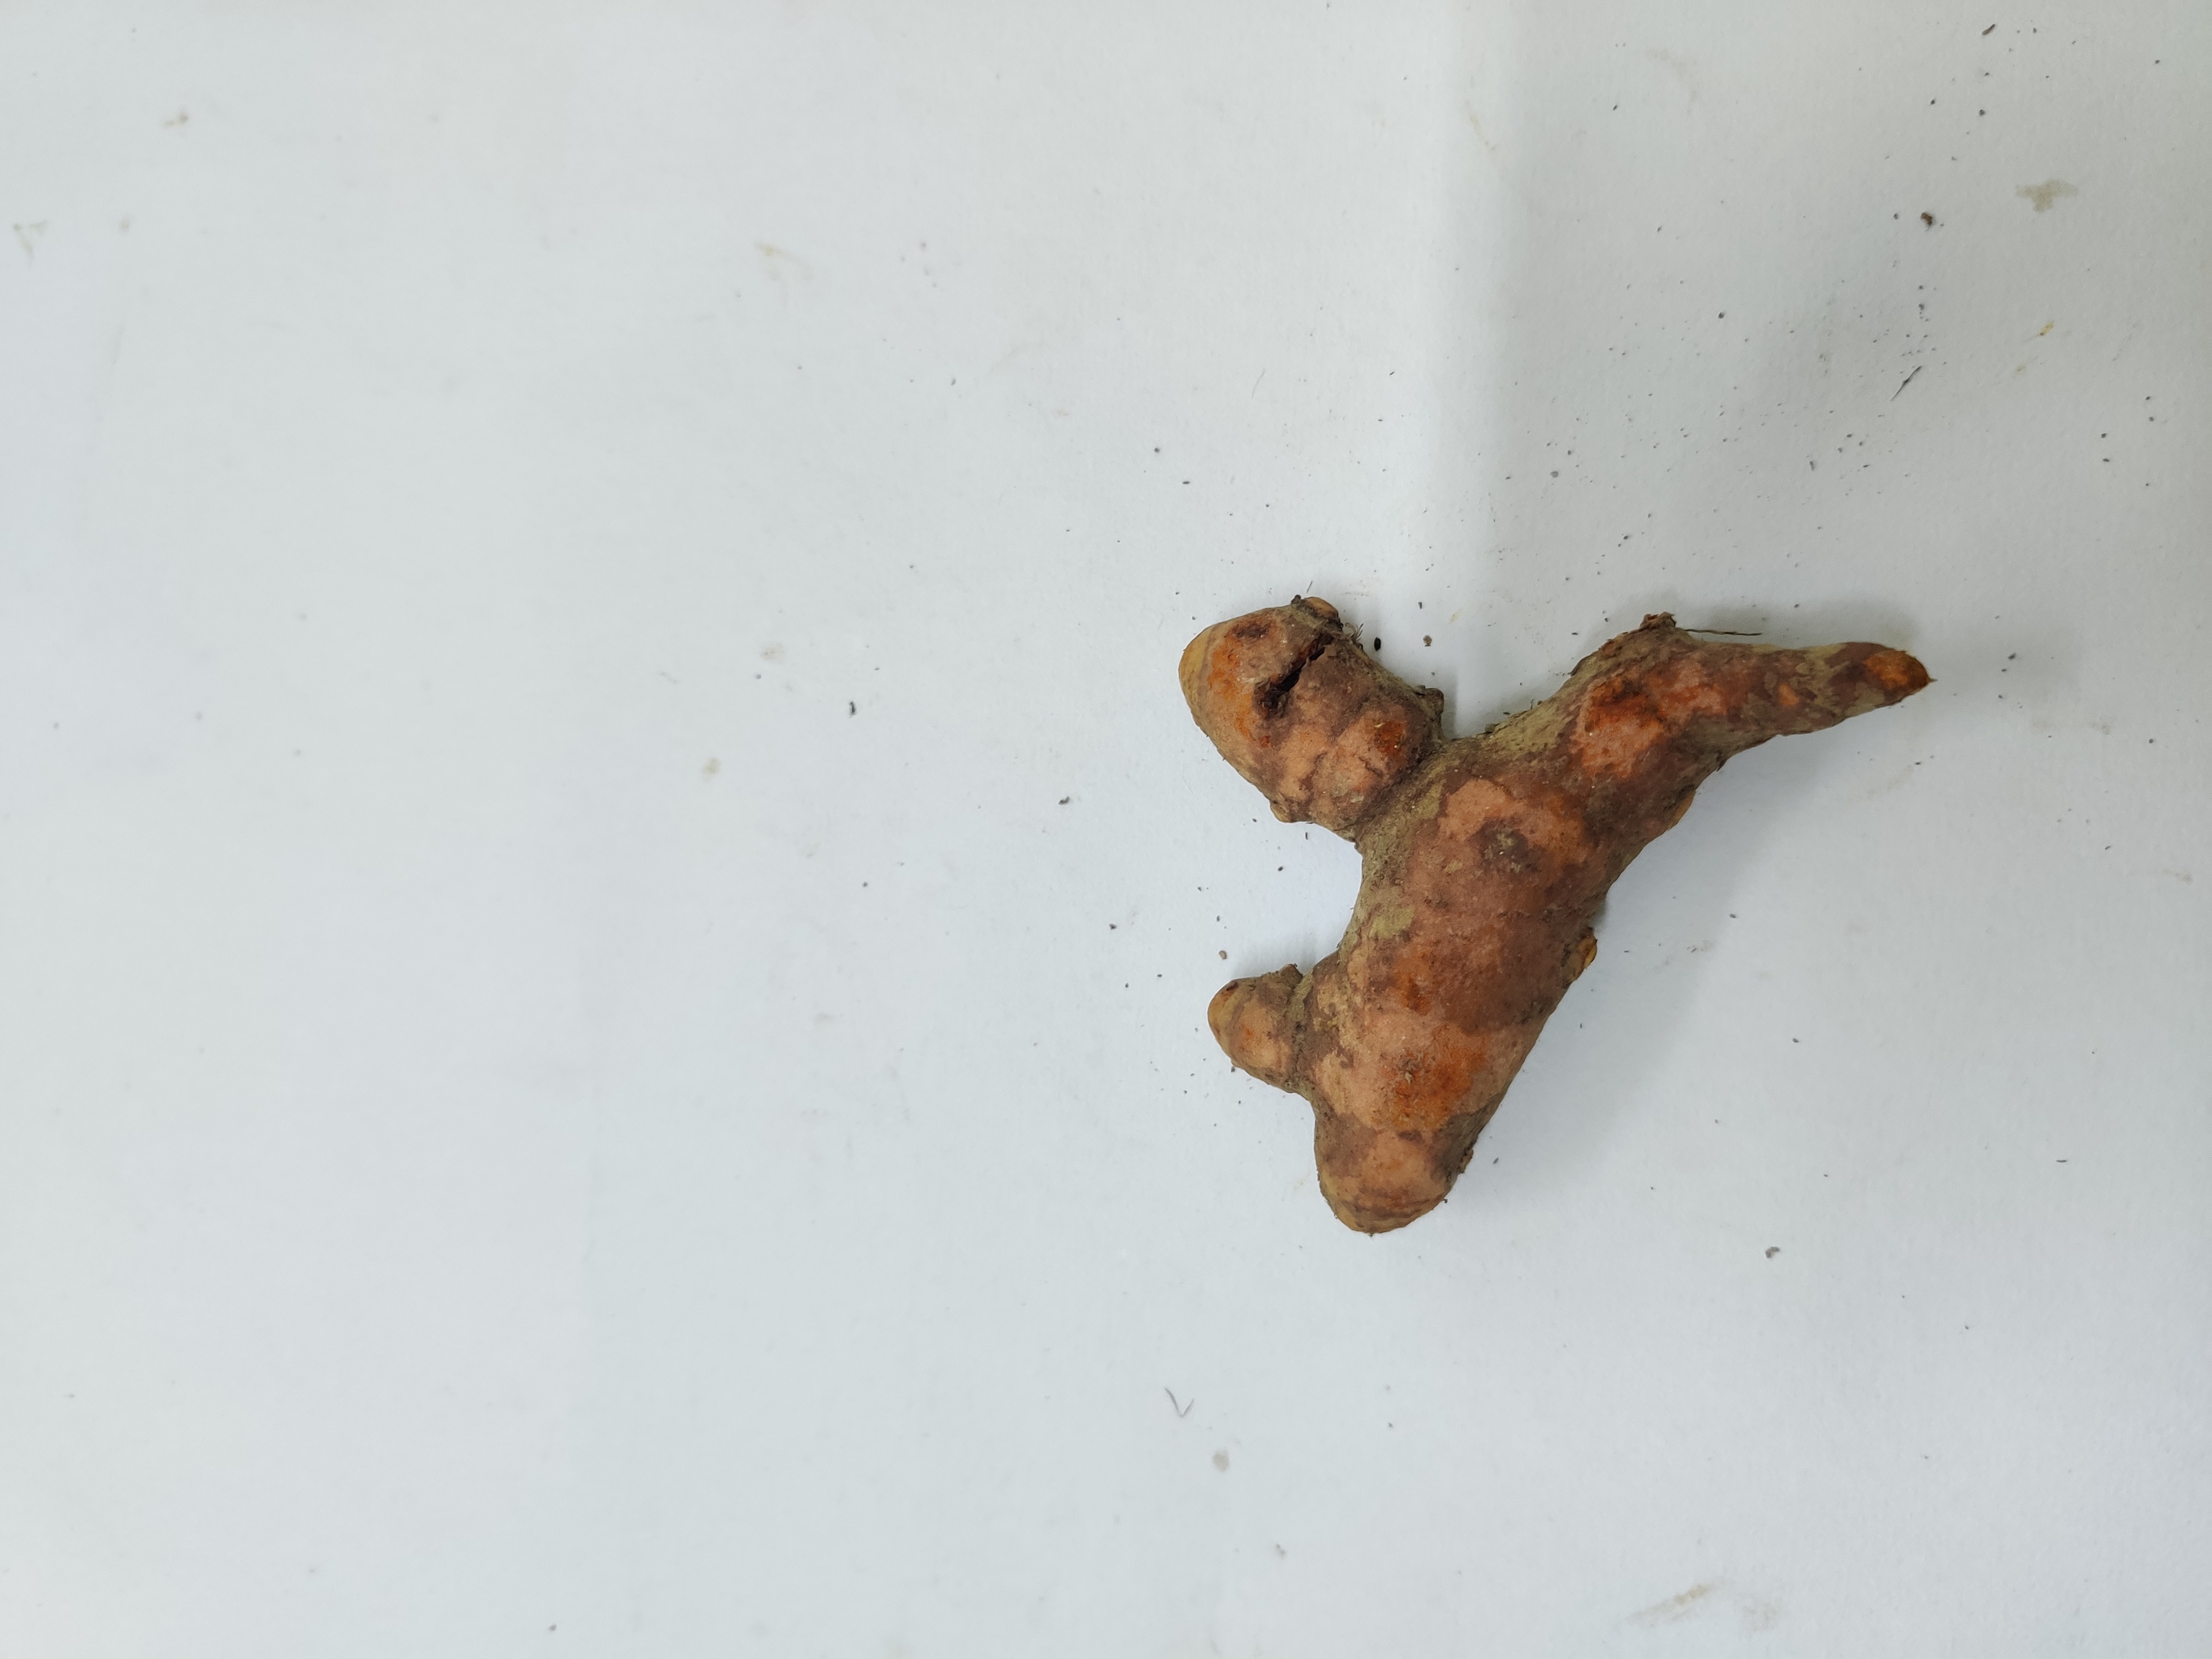
Crop: Turmeric
Condition: Damaged